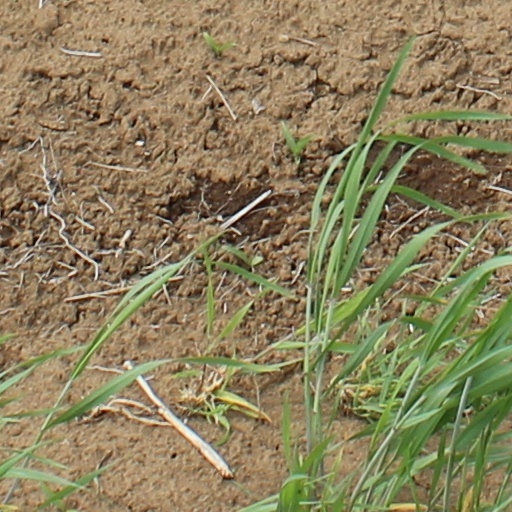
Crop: wheat